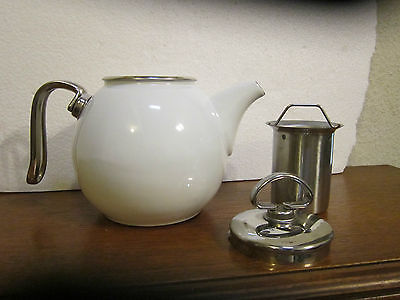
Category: kettle